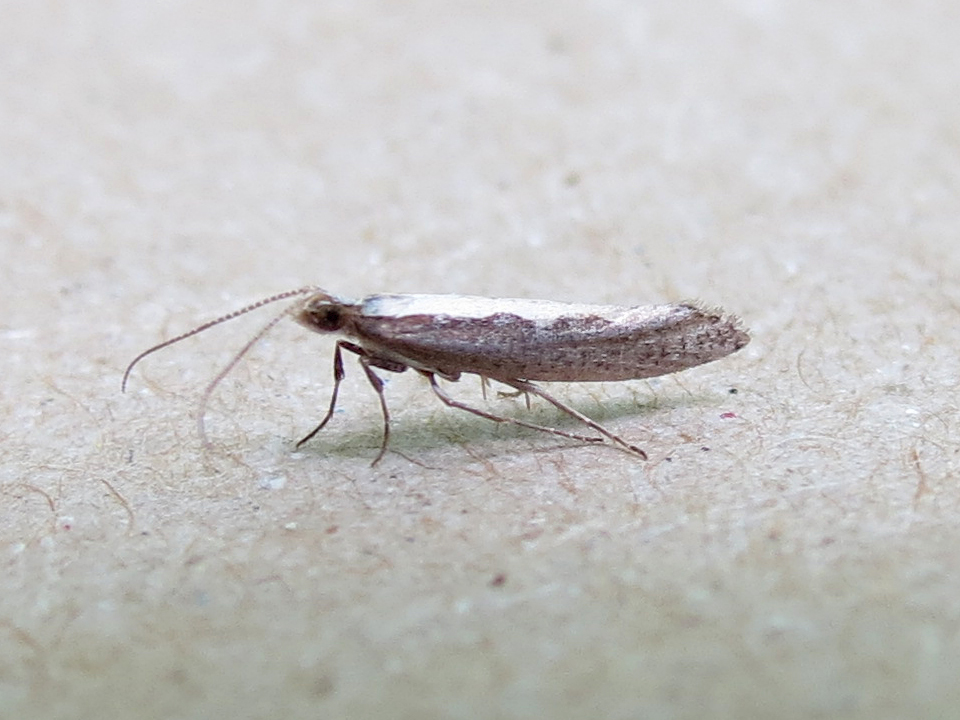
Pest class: diamondback_moth